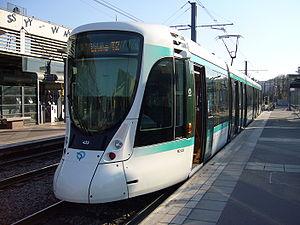
Un Citadis 302 à la station Issy Val de Seine sur la ligne 2 du tramway d'Île de France.
La ligne 1 du tramway d'Île-de-France, plus simplement nommée T1, est une ligne du tramway d'Île-de-France exploitée par la Régie autonome des transports parisiens qui est mise en service en 1992 entre Bobigny et Saint-Denis, marquant le grand retour de ce mode de transport dans la région Île-de-France après trente-cinq ans d'absence.